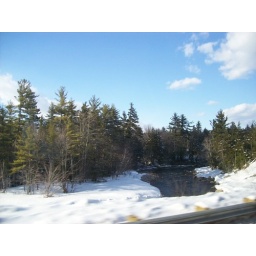
in the white mountains new hampshire river